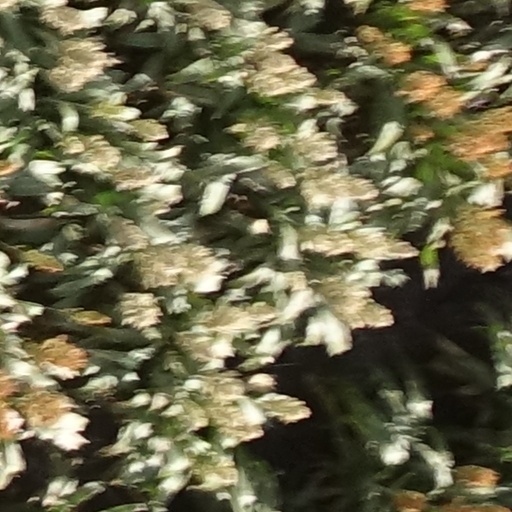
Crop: sorghum